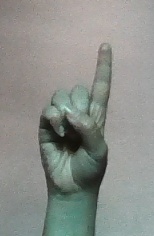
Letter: bb